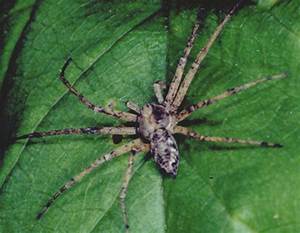
Label: ragno